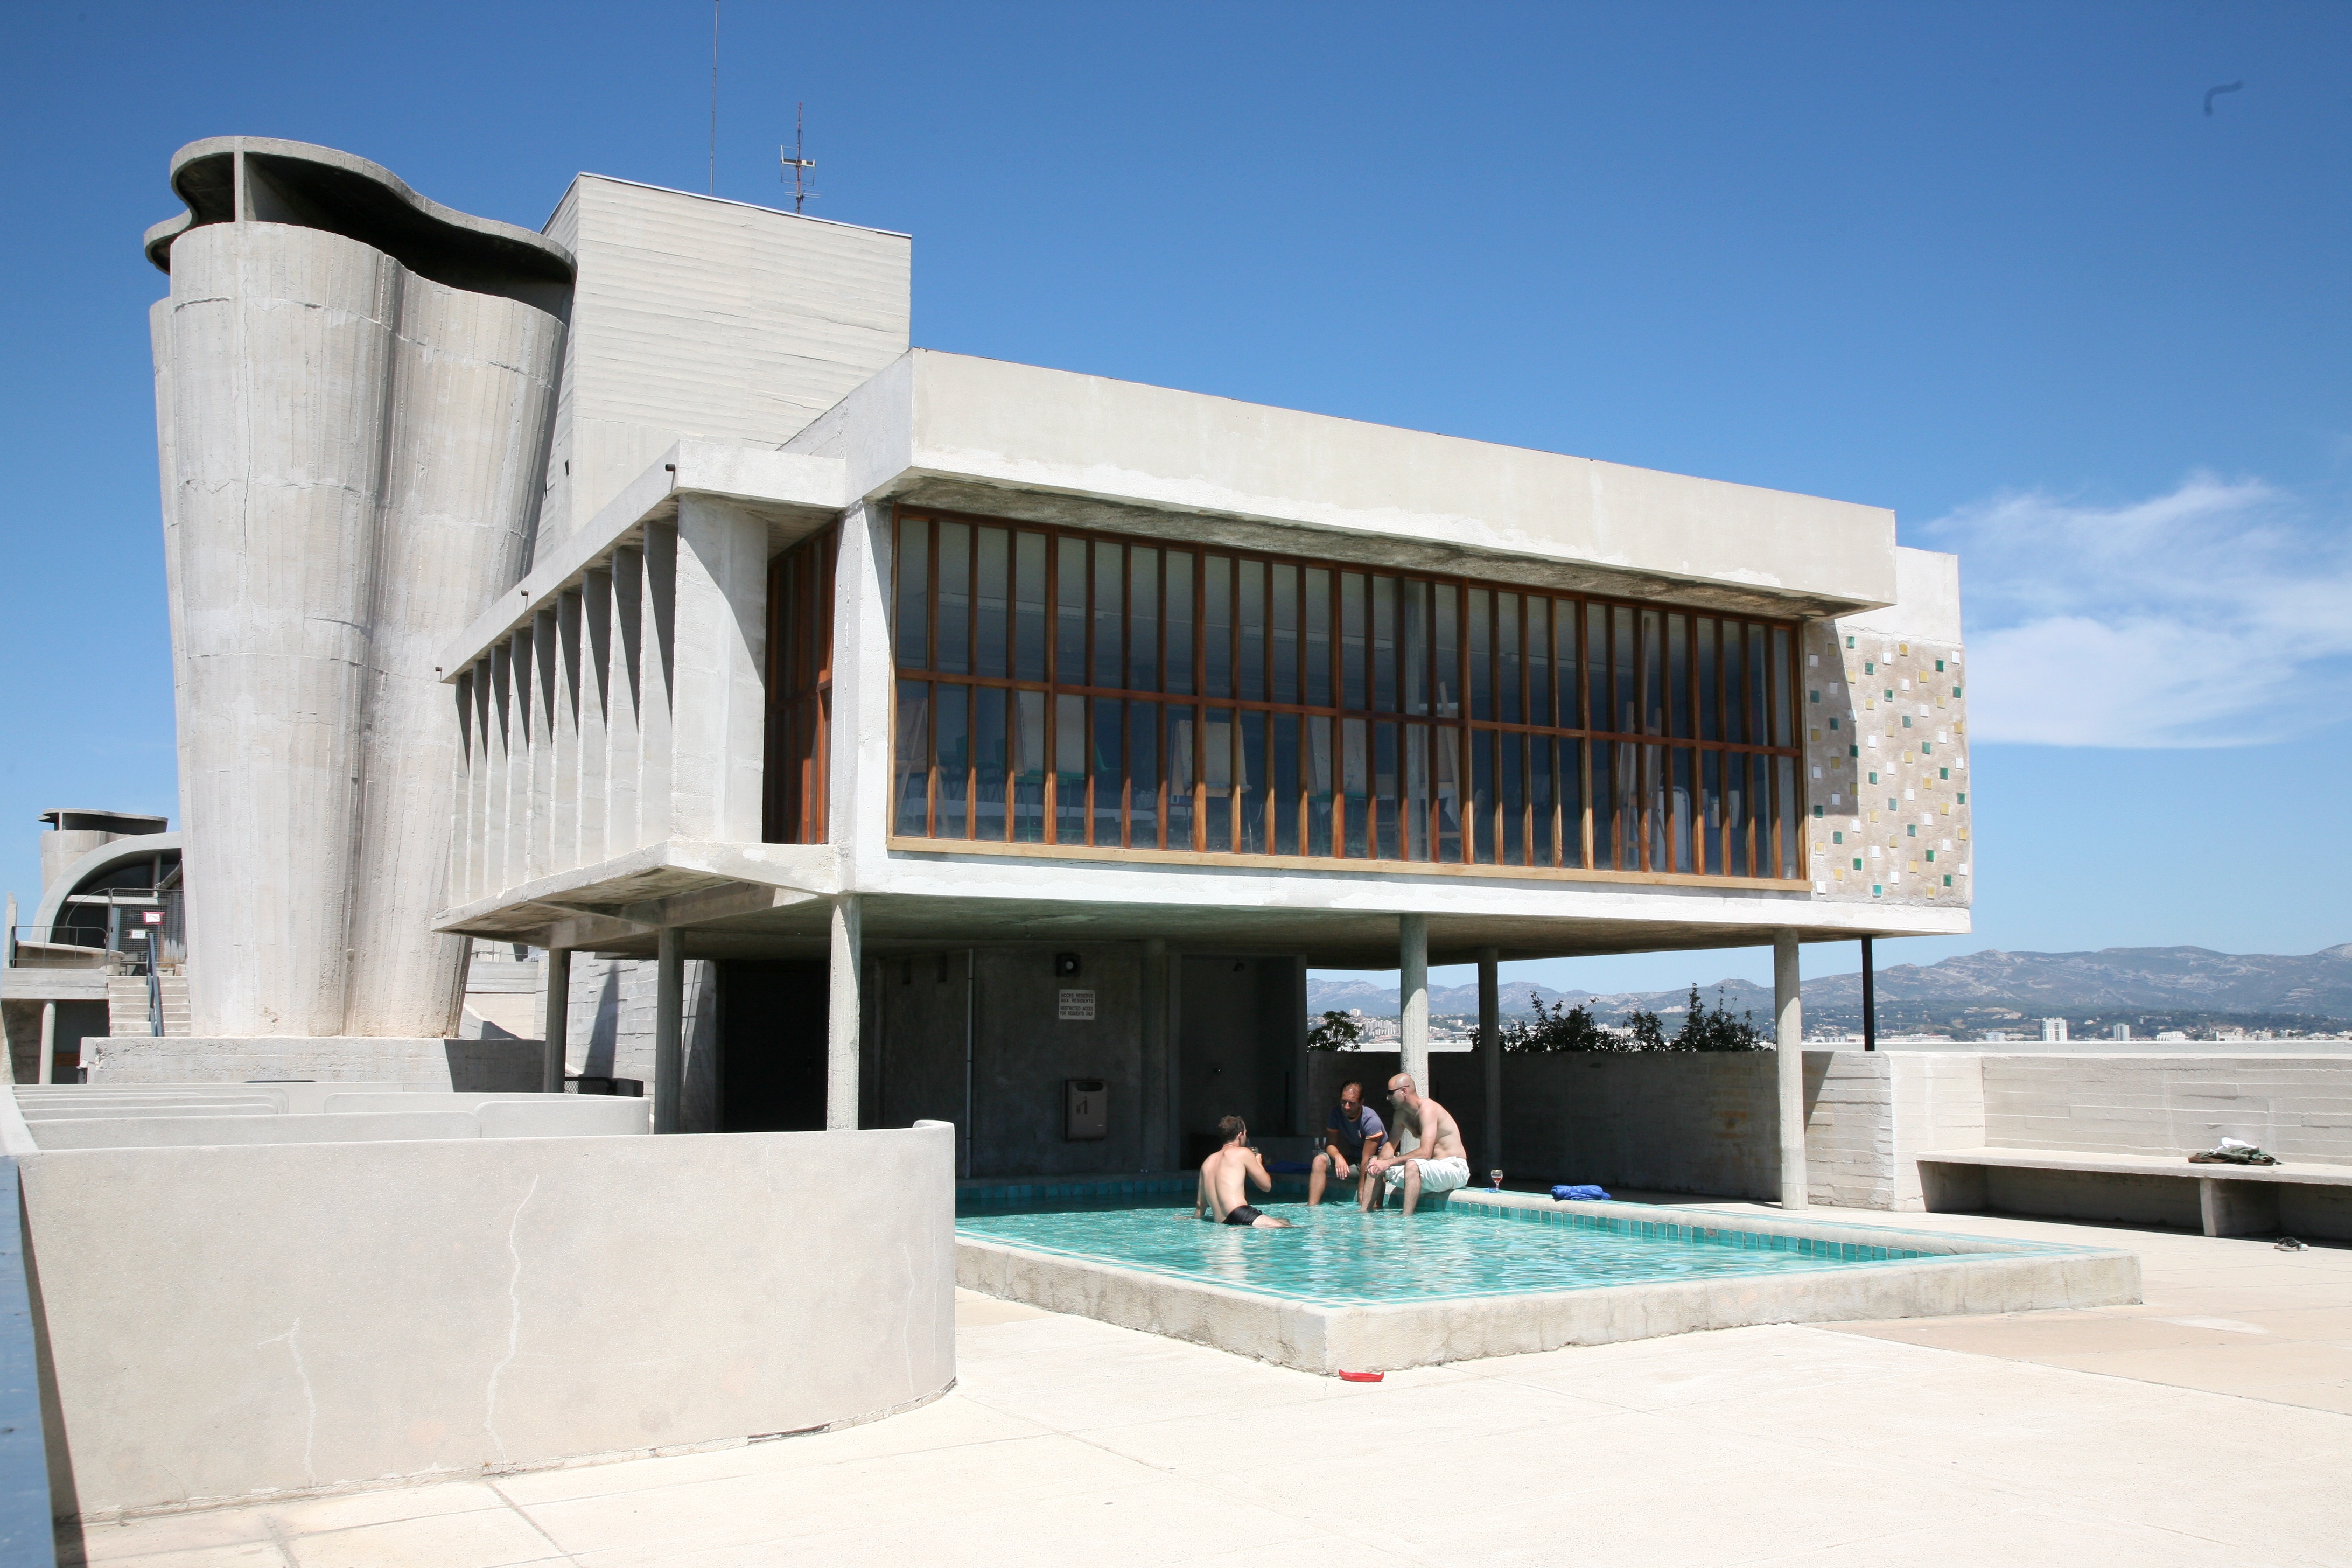
architecture, villa, building, facade, property, professional, swimmingpool, terrace, terrasse, batiment, piscine, cit, collectif, marseille, headquarters, bouchesdurhone, marseilles, lecorbusier, radieuse, citradieuse, toitterrasse, real estate, leisure centre